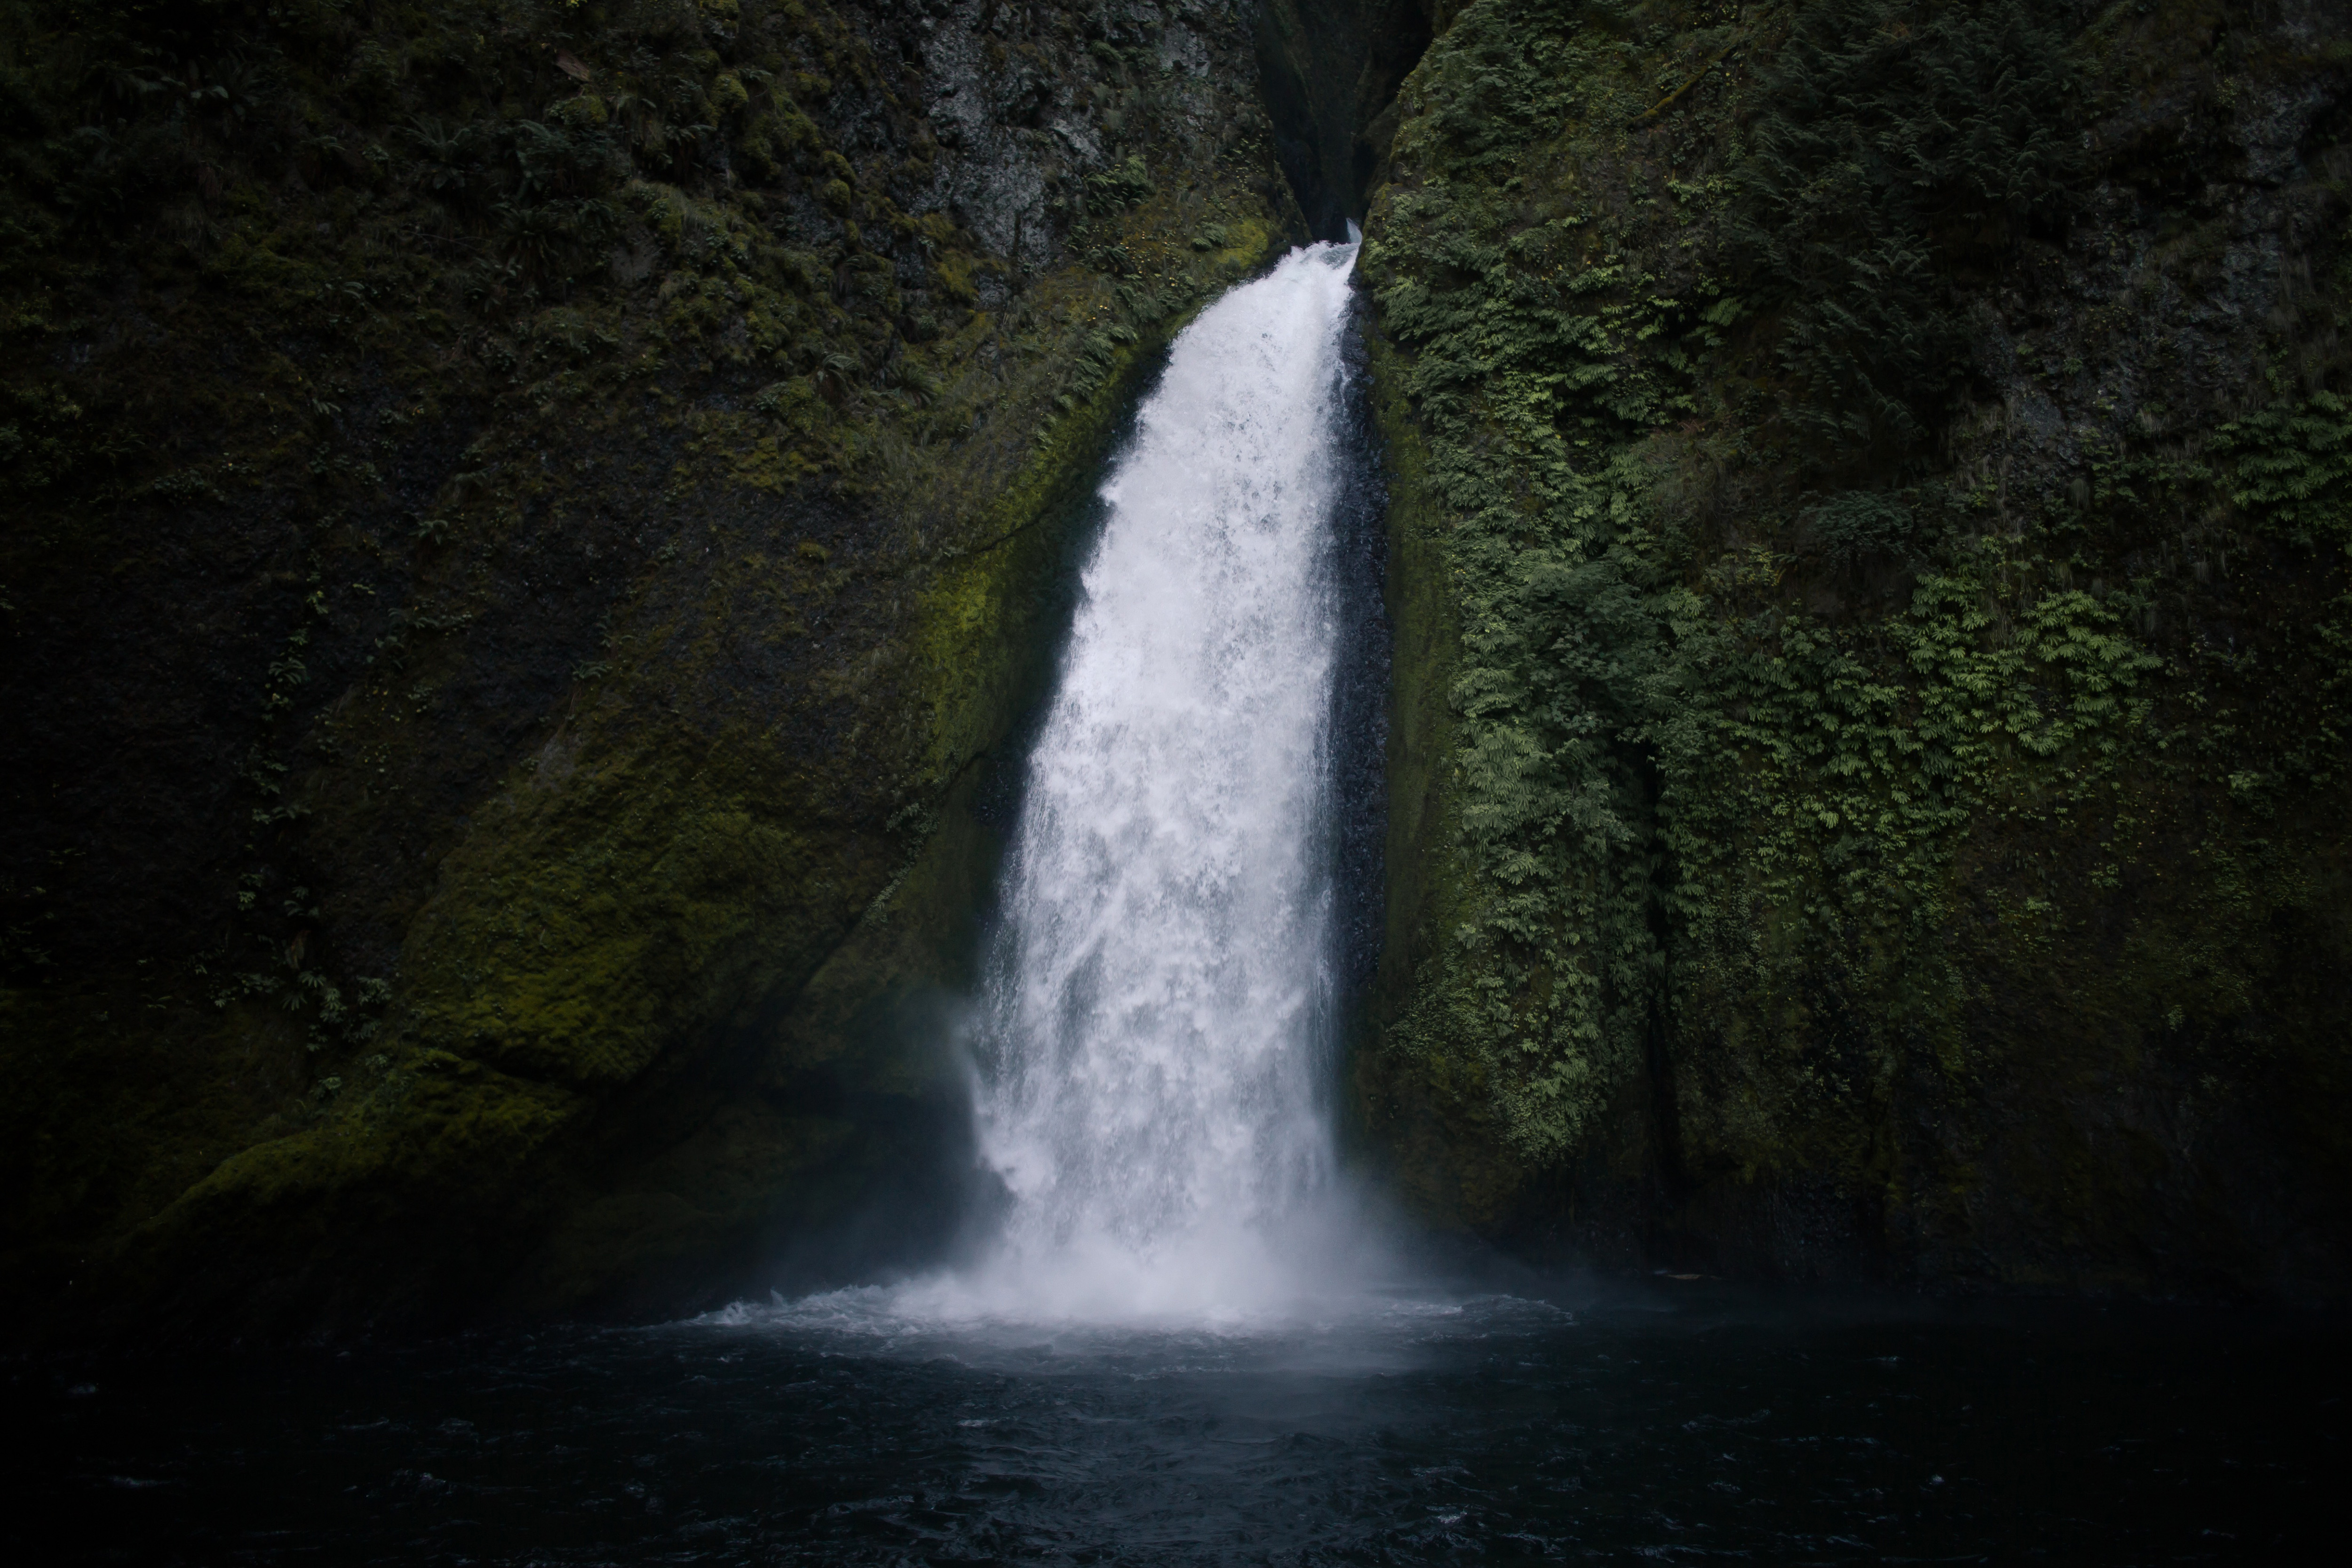
waterfall, body of water, water resources, water, nature, watercourse, natural landscape, nature reserve, formation, water feature, stream, chute, ravine, state park, rock, river, narrows, landscape